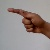
The image shows a hand gesture representing the letter 'G' in Indian Sign Language.